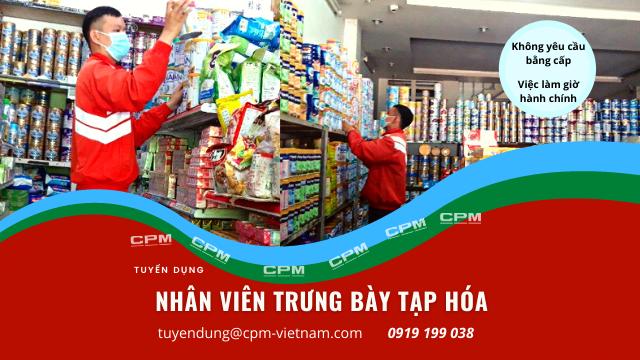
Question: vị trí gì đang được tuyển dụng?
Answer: nhân viên trưng bày tạp hóa